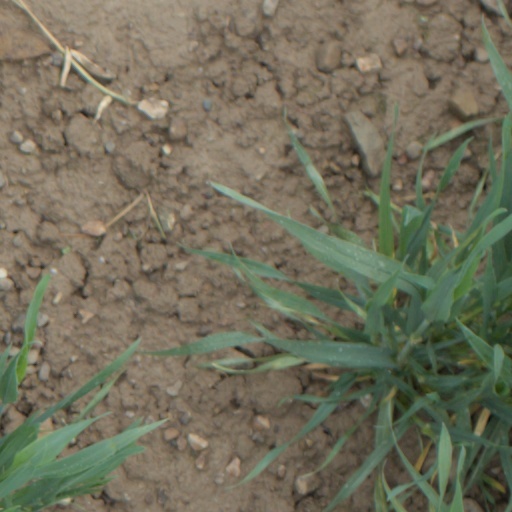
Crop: wheat